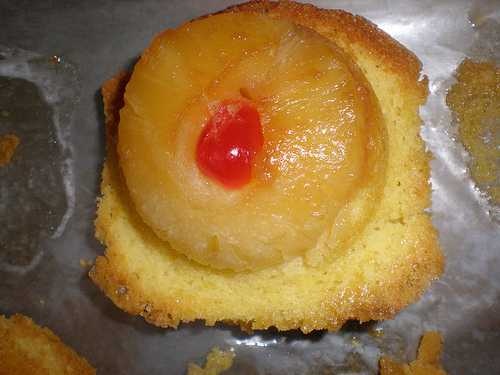
Label: Pineapple